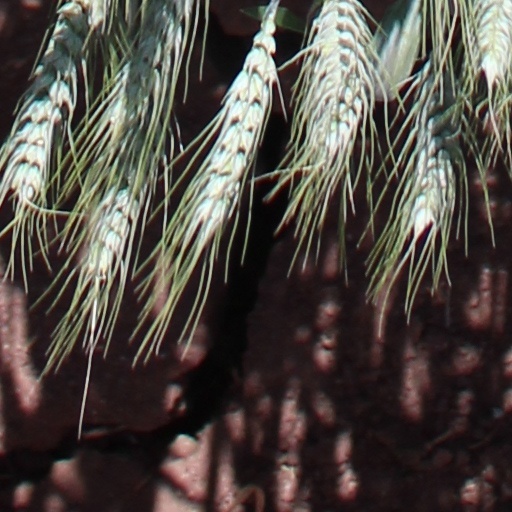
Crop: wheat